Tirukkovaiyar

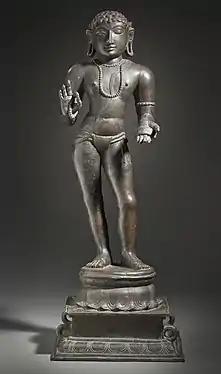
Sculpture of Manikkavacakar

Known as "Aranam" among Shaivite scholars, which translates to ""Vedas"," the work consists of 400 verses. The work is divided into 25 chapters. On a superficial view, the work may appear as part of the Tamil "akam" genre of poetry. The work was sung entirely in Nataraja Temple, Chidambaram. In the work, Shiva is associated with the golden hall of the temple, where the deity is believed to perform his cosmic dance called the tandava.